Gisbert Combaz

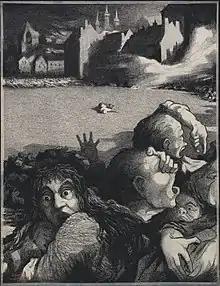
"Louvain"

On 16 April 1895, Gisbert Combaz married Marthe Verhas, a daughter of the prominent Realist painter Jan Verhas. From this union were born three children, the architect Jean Combaz born in 1896, Suzanne in 1897 and Denise in 1903.